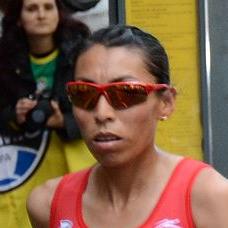
Age: 29